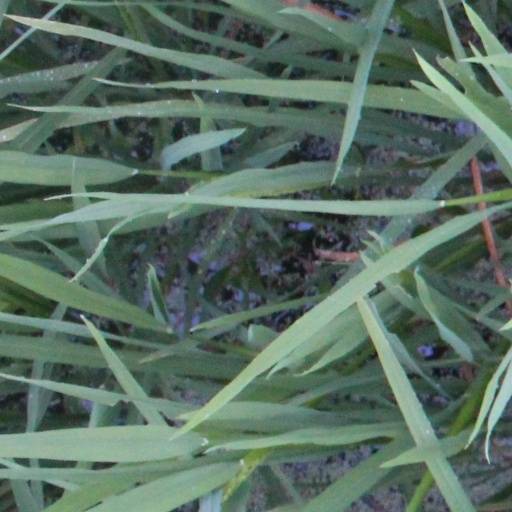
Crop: rice